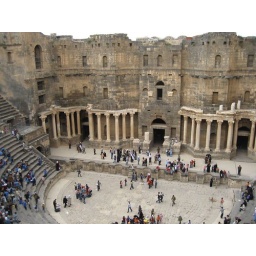
The great amphitheatre, once covered in sand it is now a great bowl in the ground.